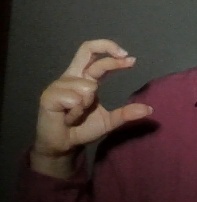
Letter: thal